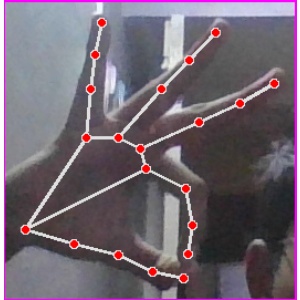
अक्षर: ण